Mikhail Sholokhov

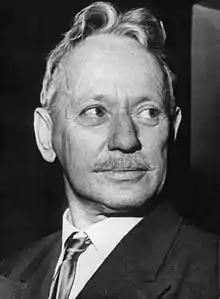
Sholokhov in 1960

Mikhail Aleksandrovich Sholokhov (– 21 February 1984) was a Russian novelist and winner of the 1965 Nobel Prize in Literature. He is known for writing about life and fate of Don Cossacks during the Russian Revolution, the civil war and the period of collectivization, primarily in his most famous novel, "And Quiet Flows the Don".